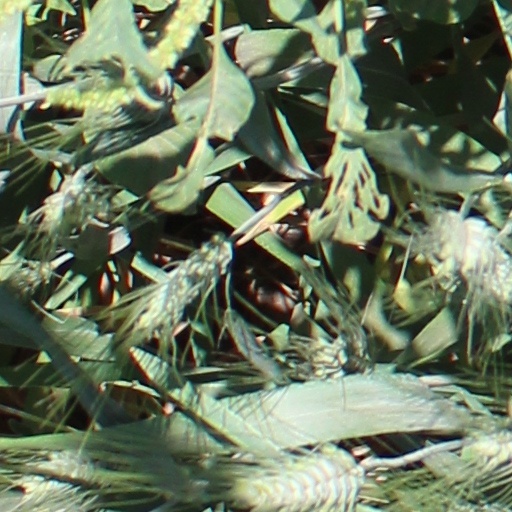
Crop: wheat